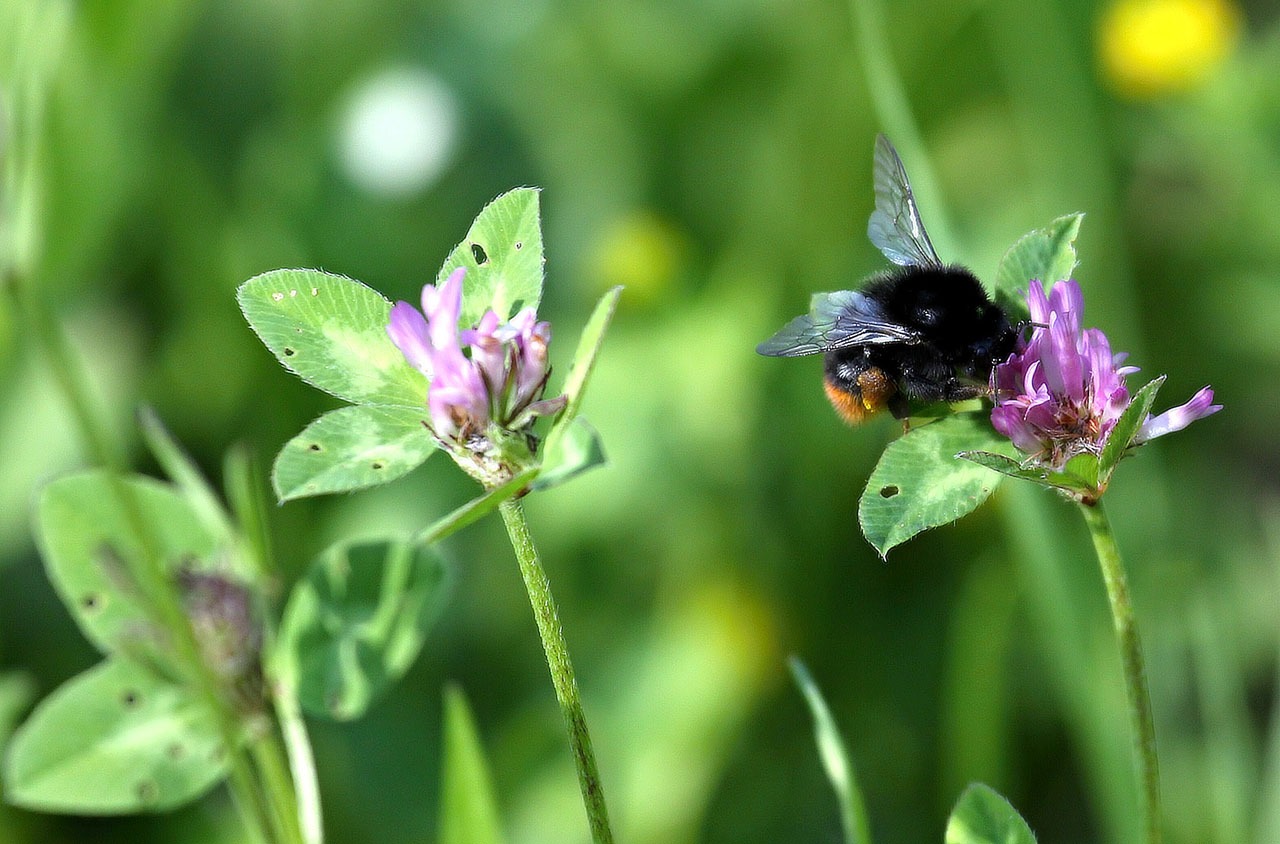
nature, flora, flower, green, nectar, plant, insect, fauna, macro photography, botany, bee, land plant, invertebrate, wildflower, flowering plant, bumblebee, meadow, membrane winged insect, honey bee, pollinator